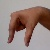
The image shows a hand gesture representing the letter 'Q' in Indian Sign Language.